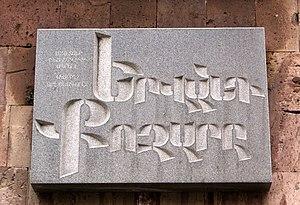
Ervand Kotchar, de son véritable nom Ervand Kotcharian, né le 15 juin 1899 à Tiflis et mort le 22 janvier 1979 à Erevan, est un peintre et sculpteur arménien.